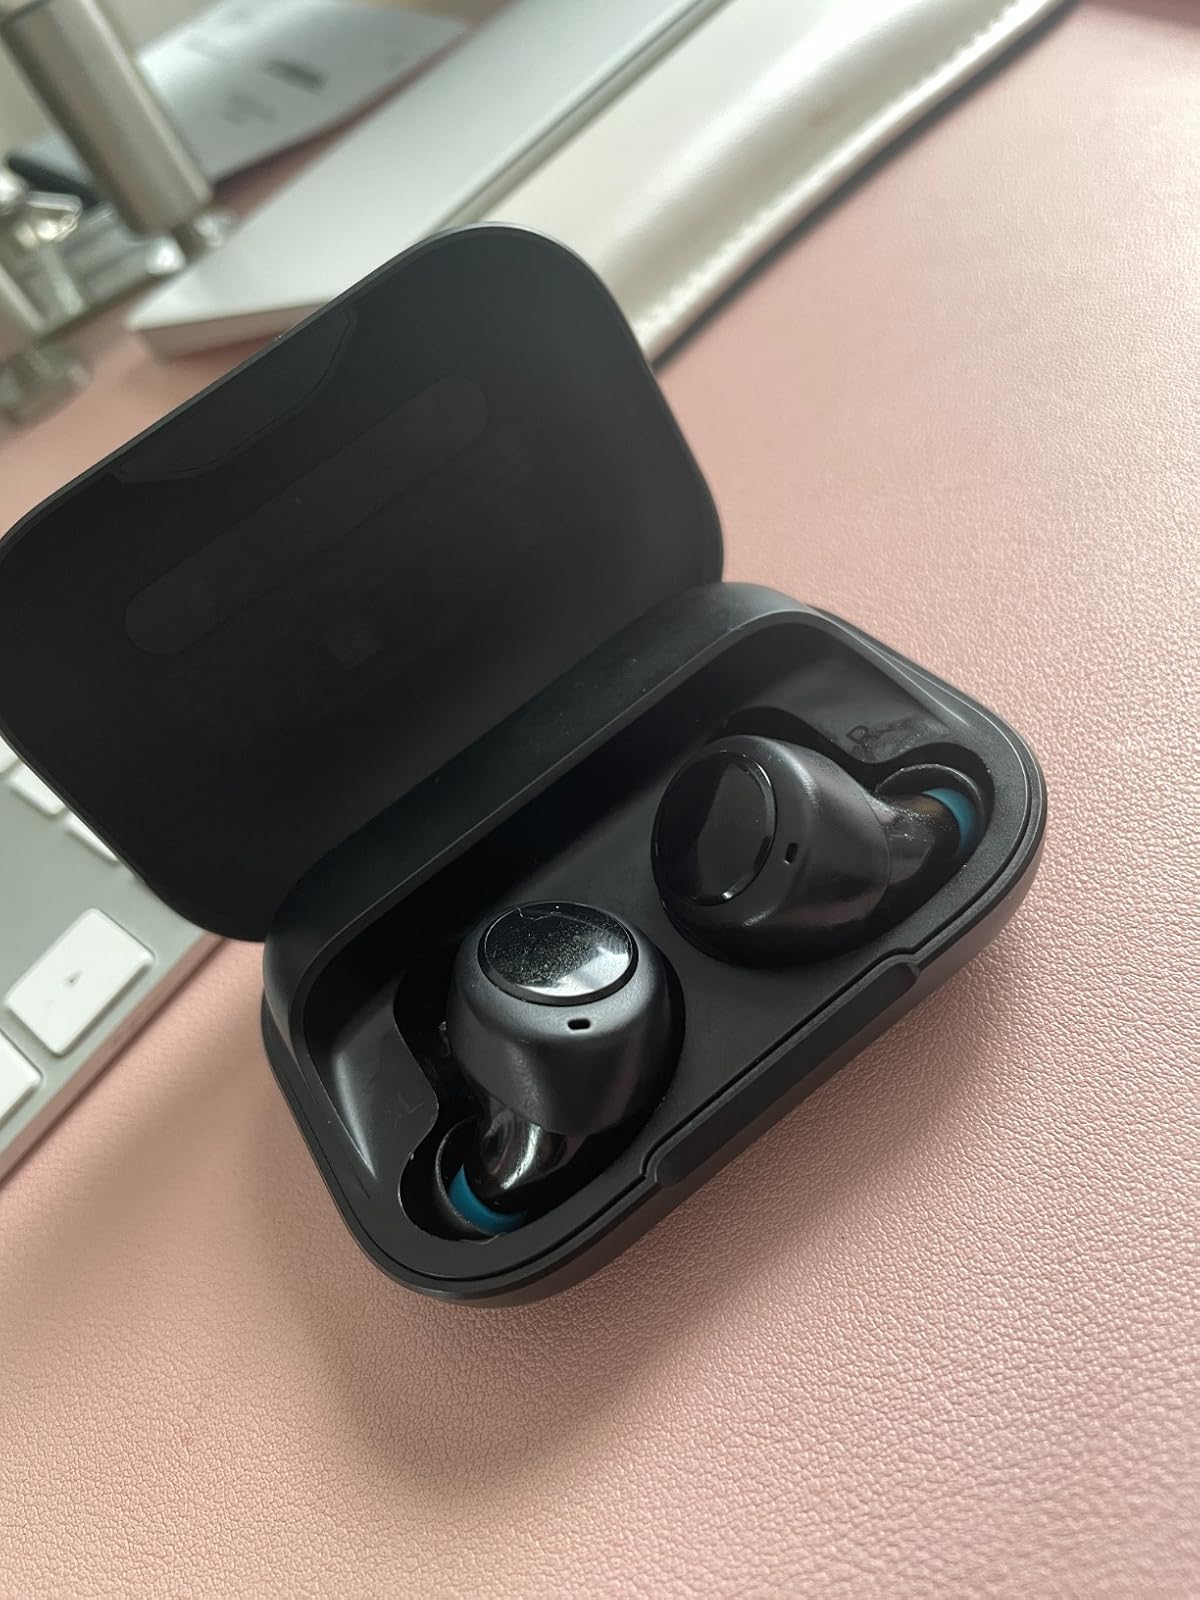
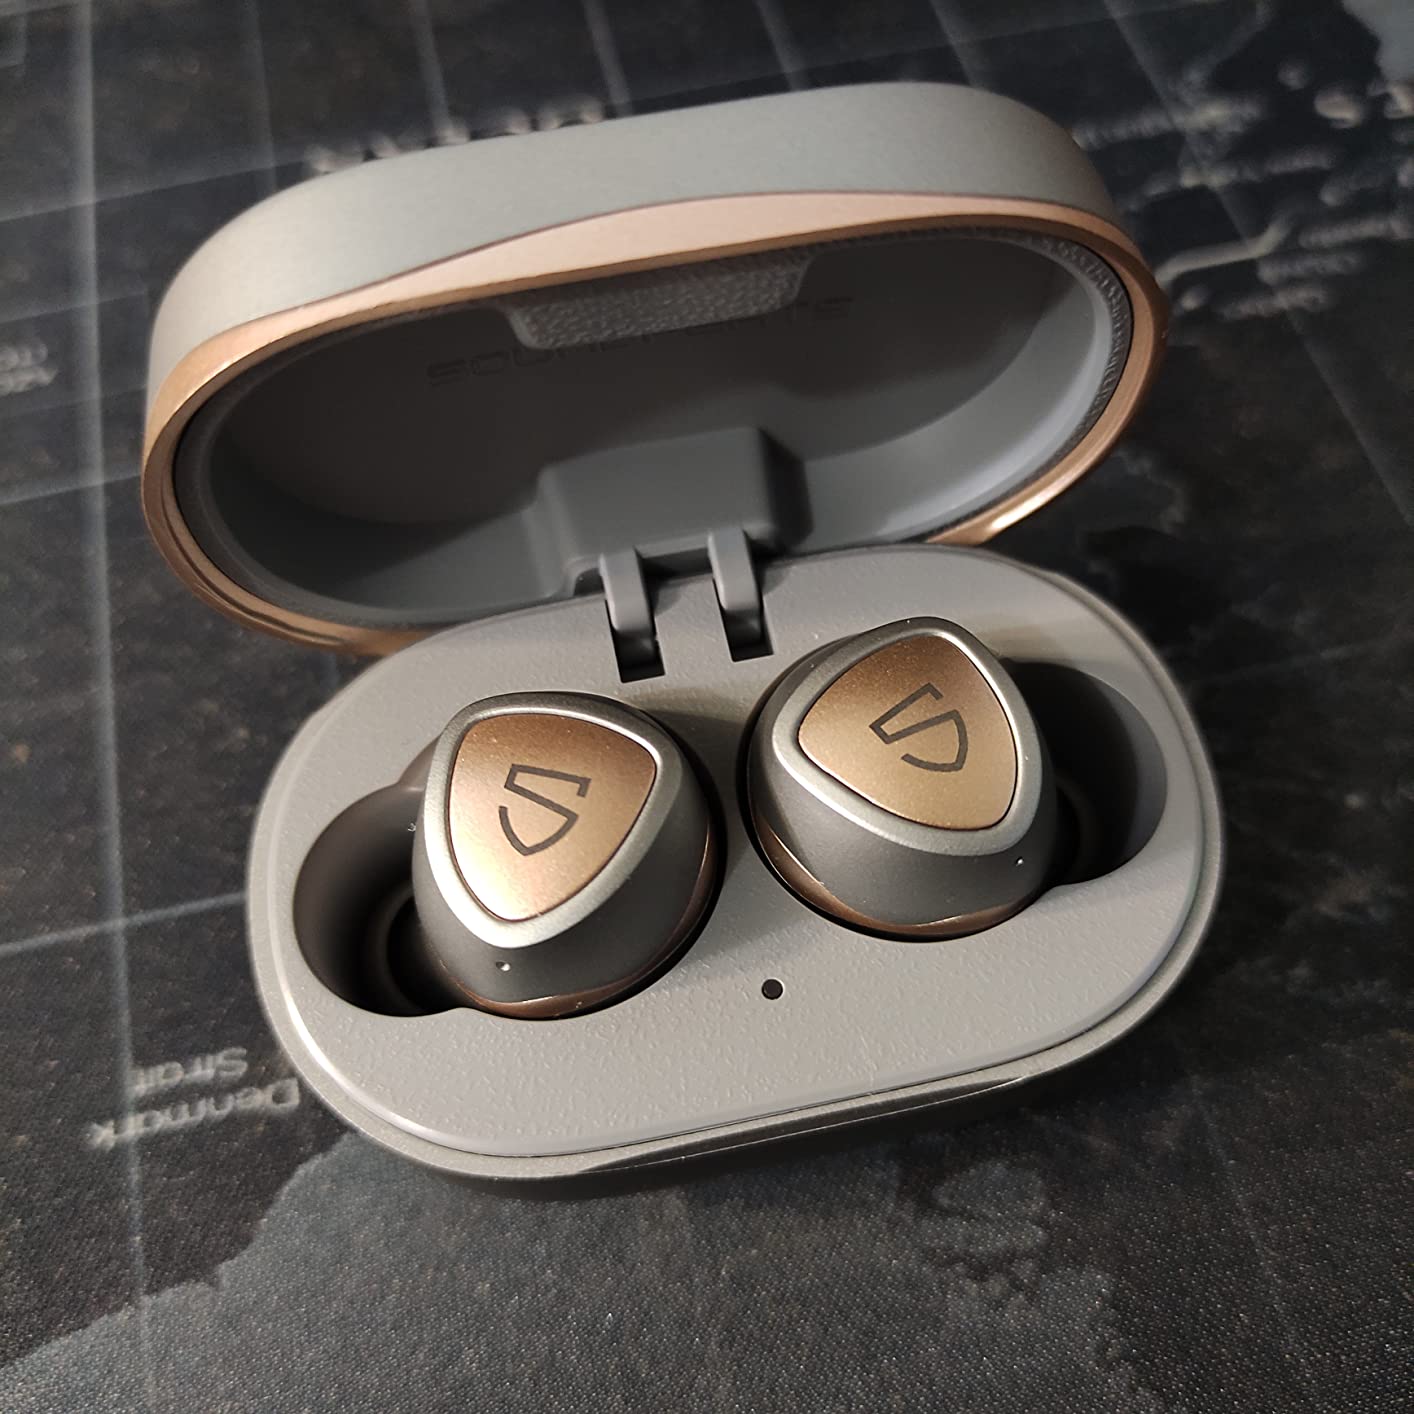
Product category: earbuds
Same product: no